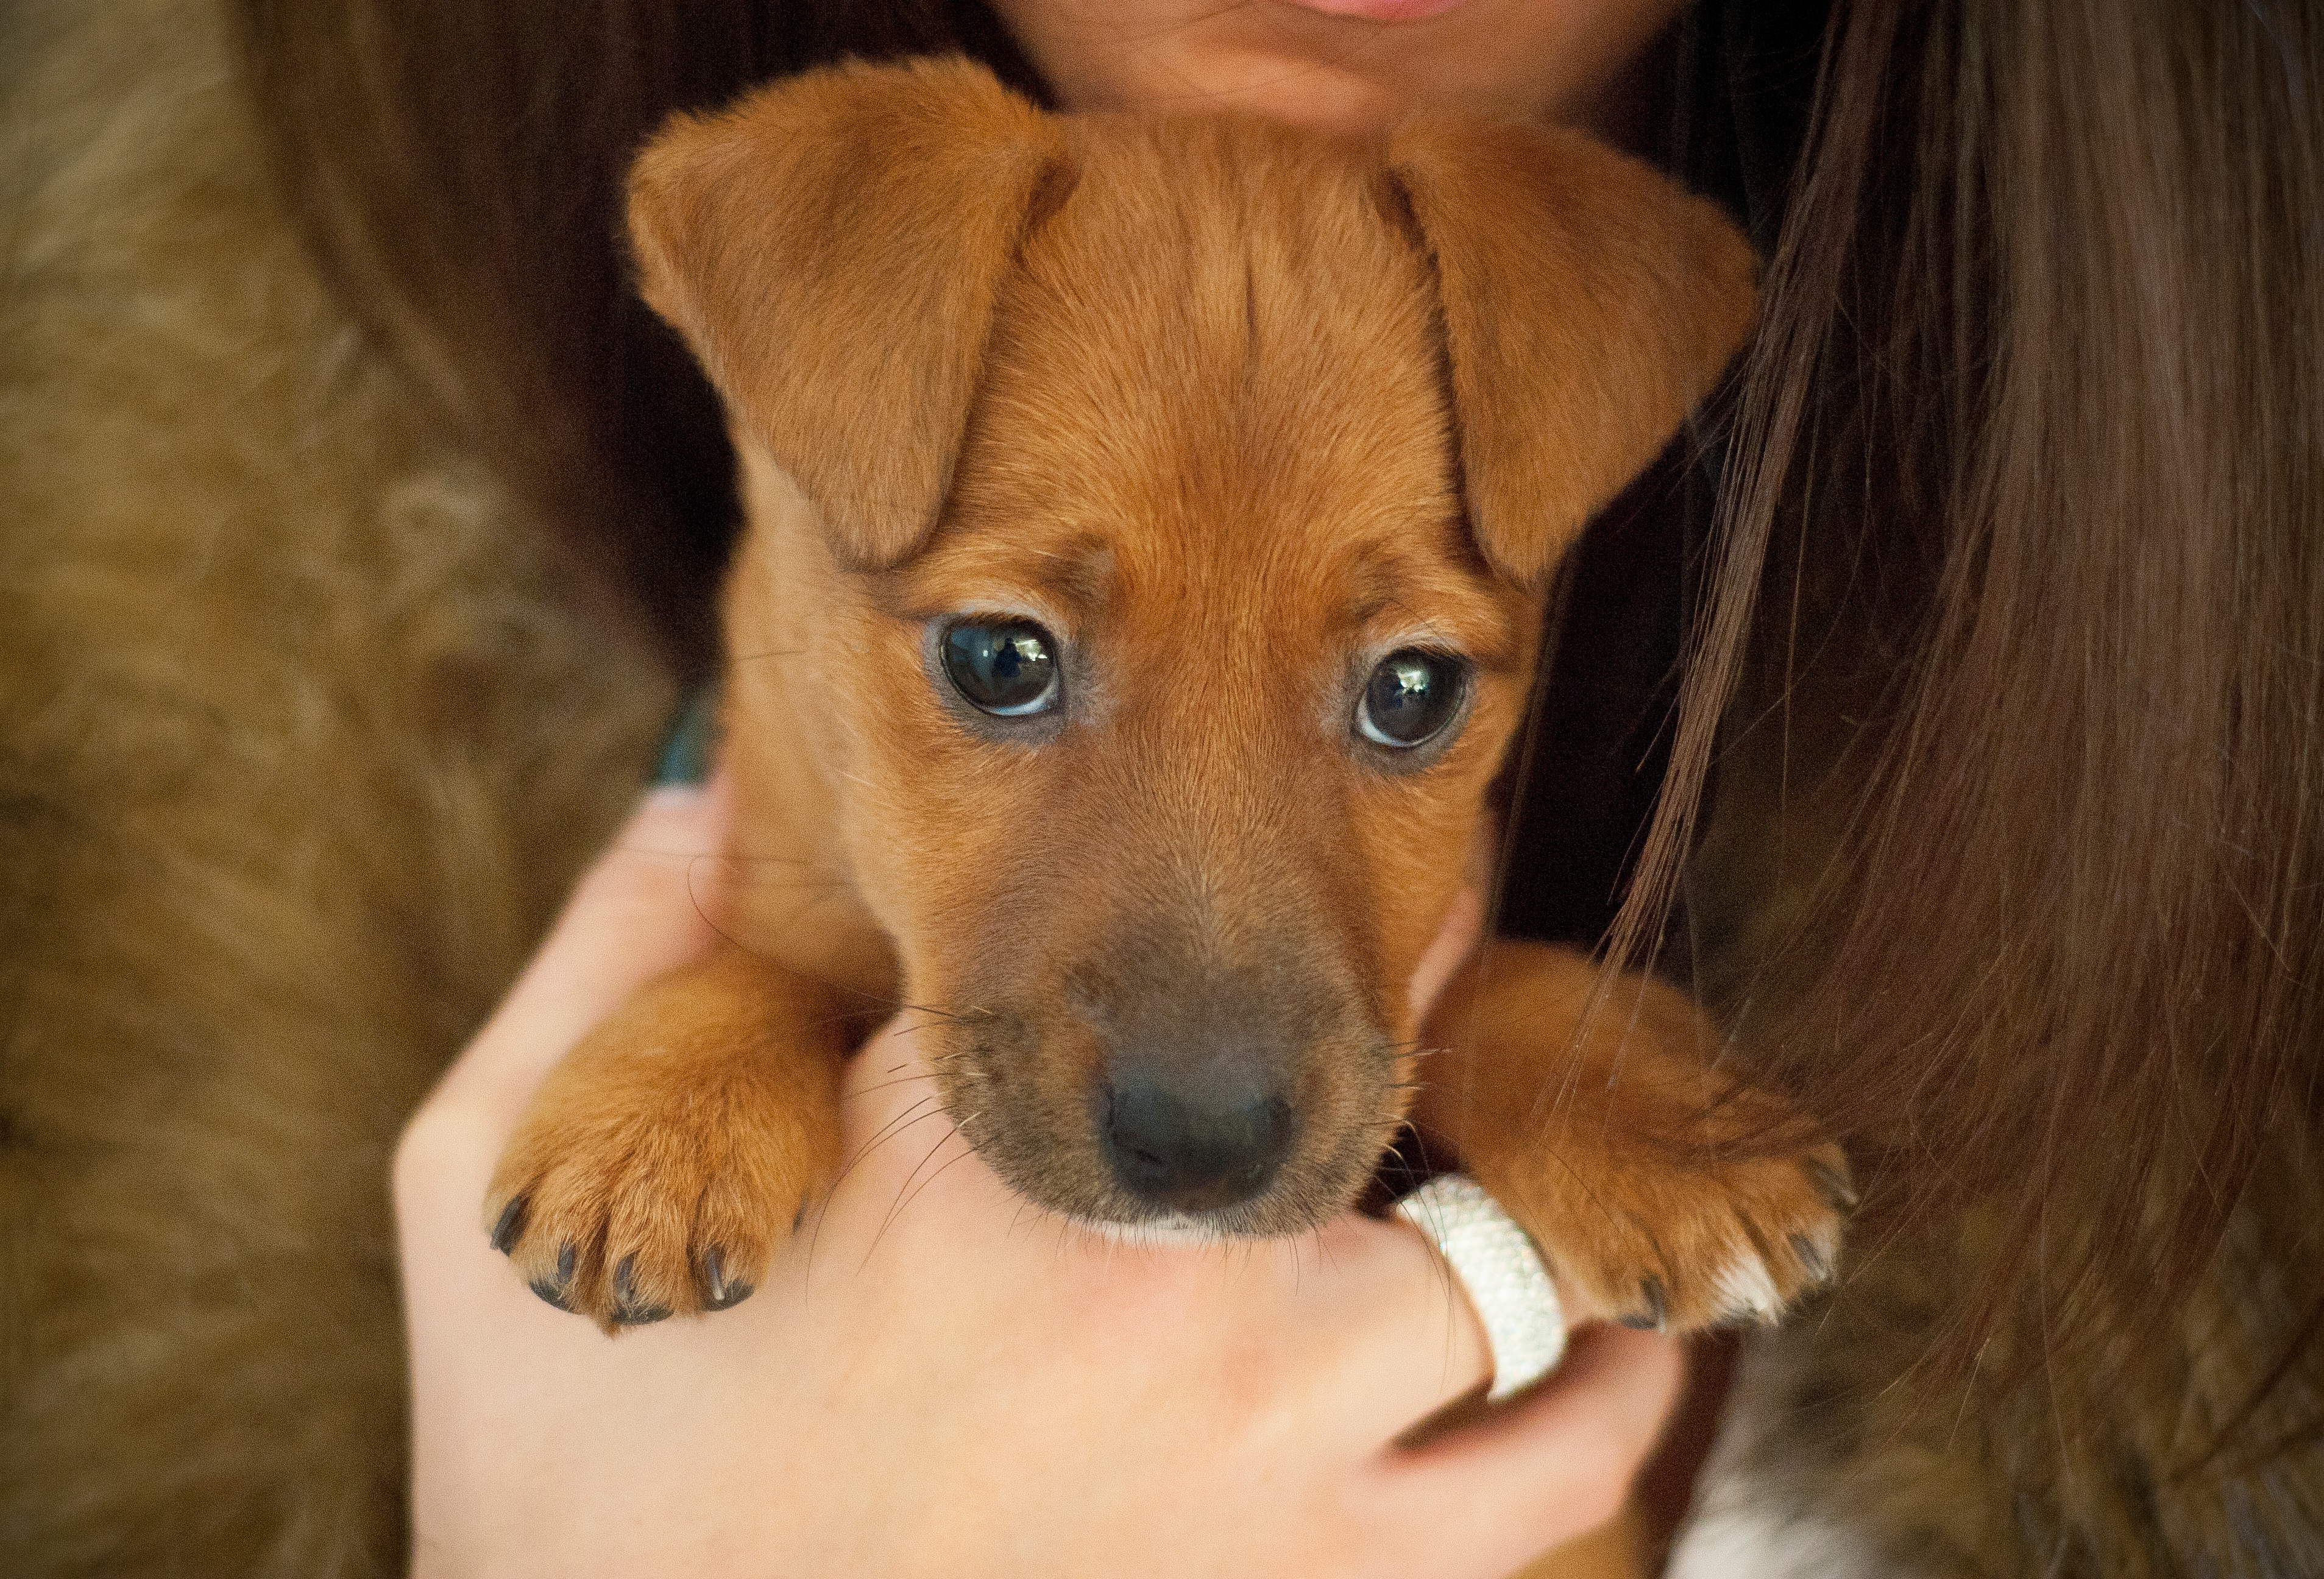
puppy, dog, mammal, snout, vertebrate, dog breed, dog like mammal, animal sports, dog breed group, dog crossbreeds